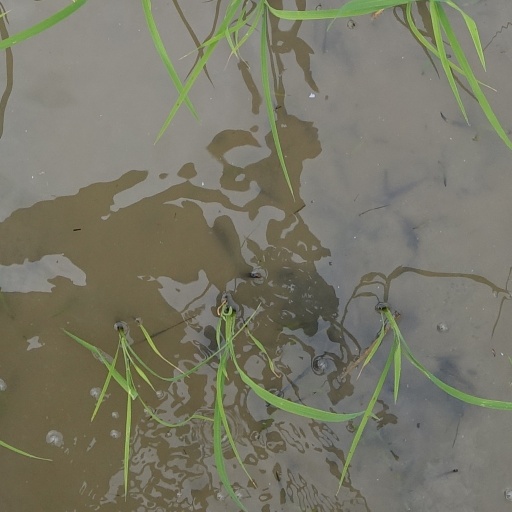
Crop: rice